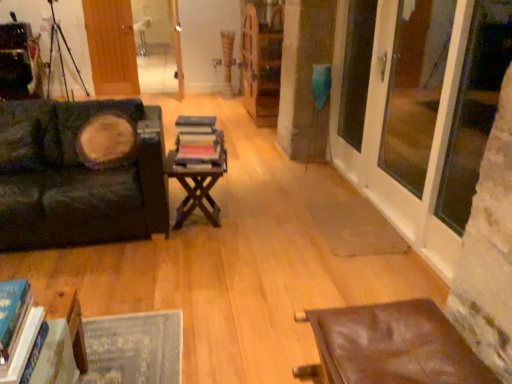
Question: Choose a point between wooden bookcase at center and white glossy door at center in the vacant region. Please provide its 2D coordinates.
Answer: [(0.409, 0.278)]